Telephone call

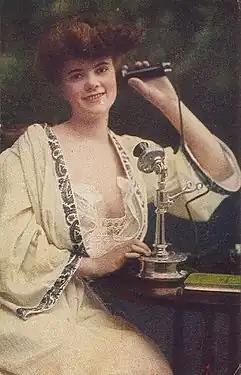
An early 20th century candlestick telephone used for a phone call

A telephone call, phone call, voice call, or simply a call, is the effective use of a connection over a telephone network between the calling party and the called party.